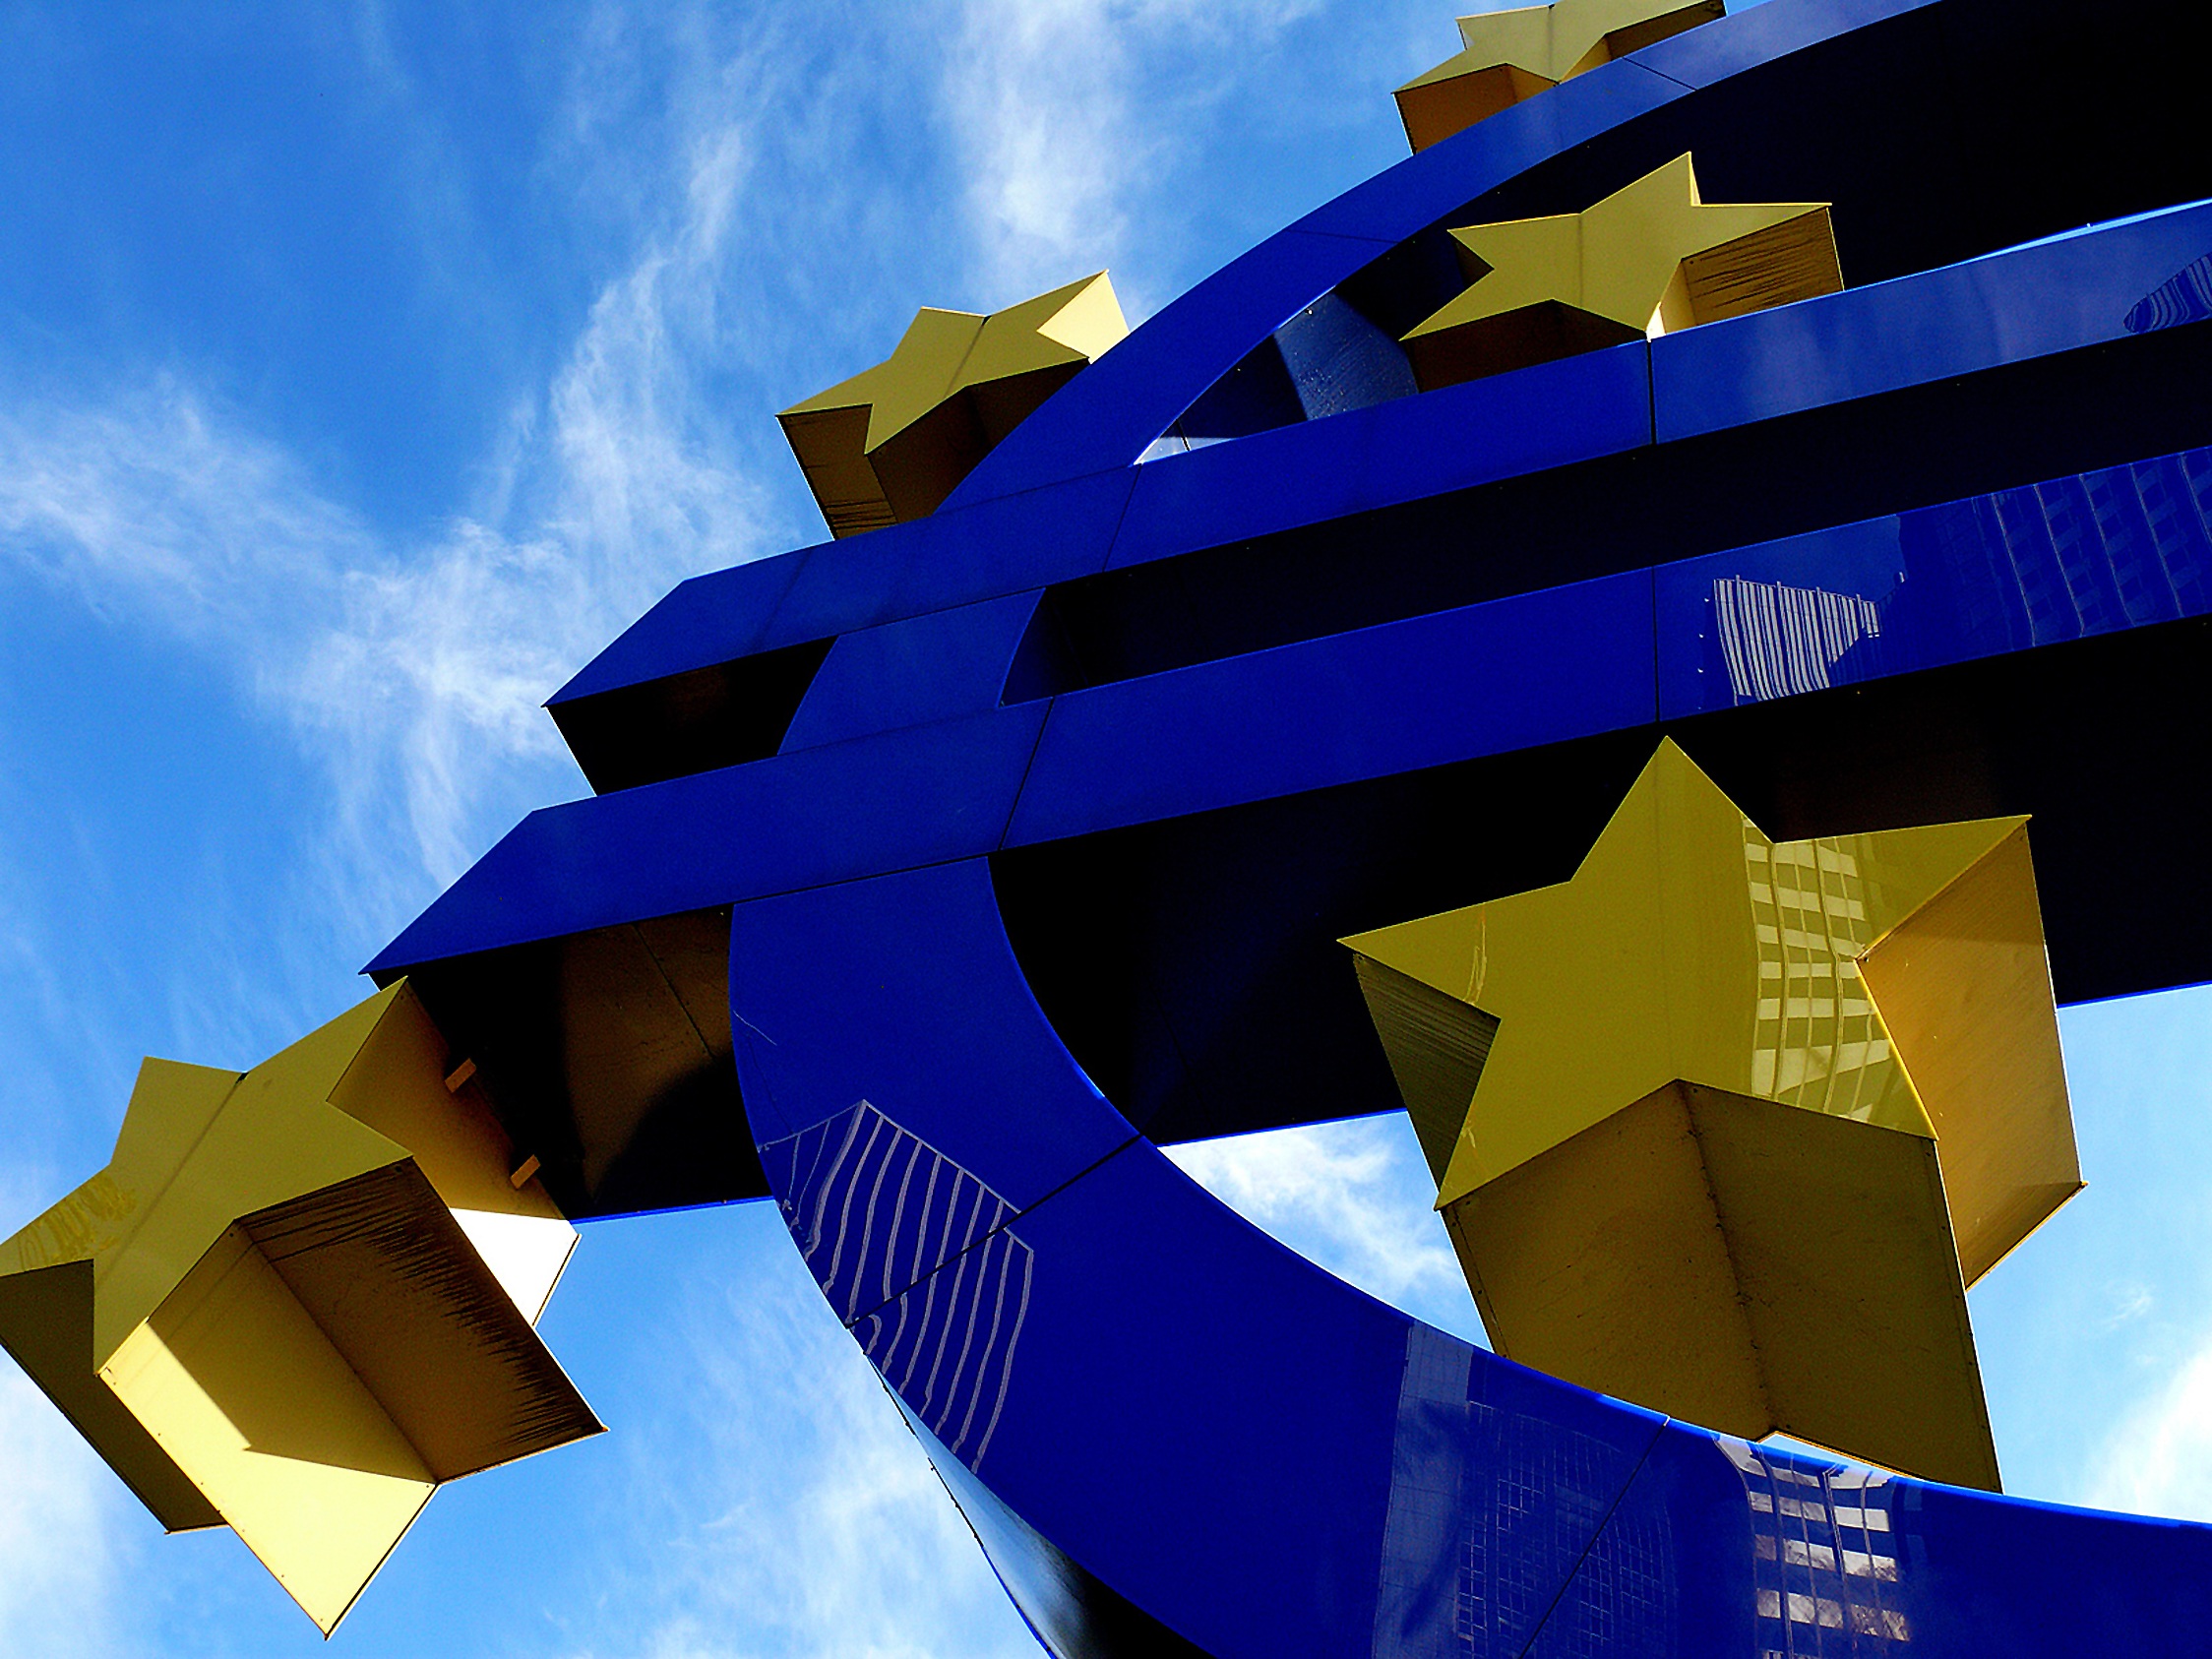
skyscraper, sign, europe, reflection, color, money, blue, toy, world, art, illustration, symmetry, euro, european, detail, shape, ecosystem, screenshot, characters, finance, euro star, euro sign, atmosphere of earth